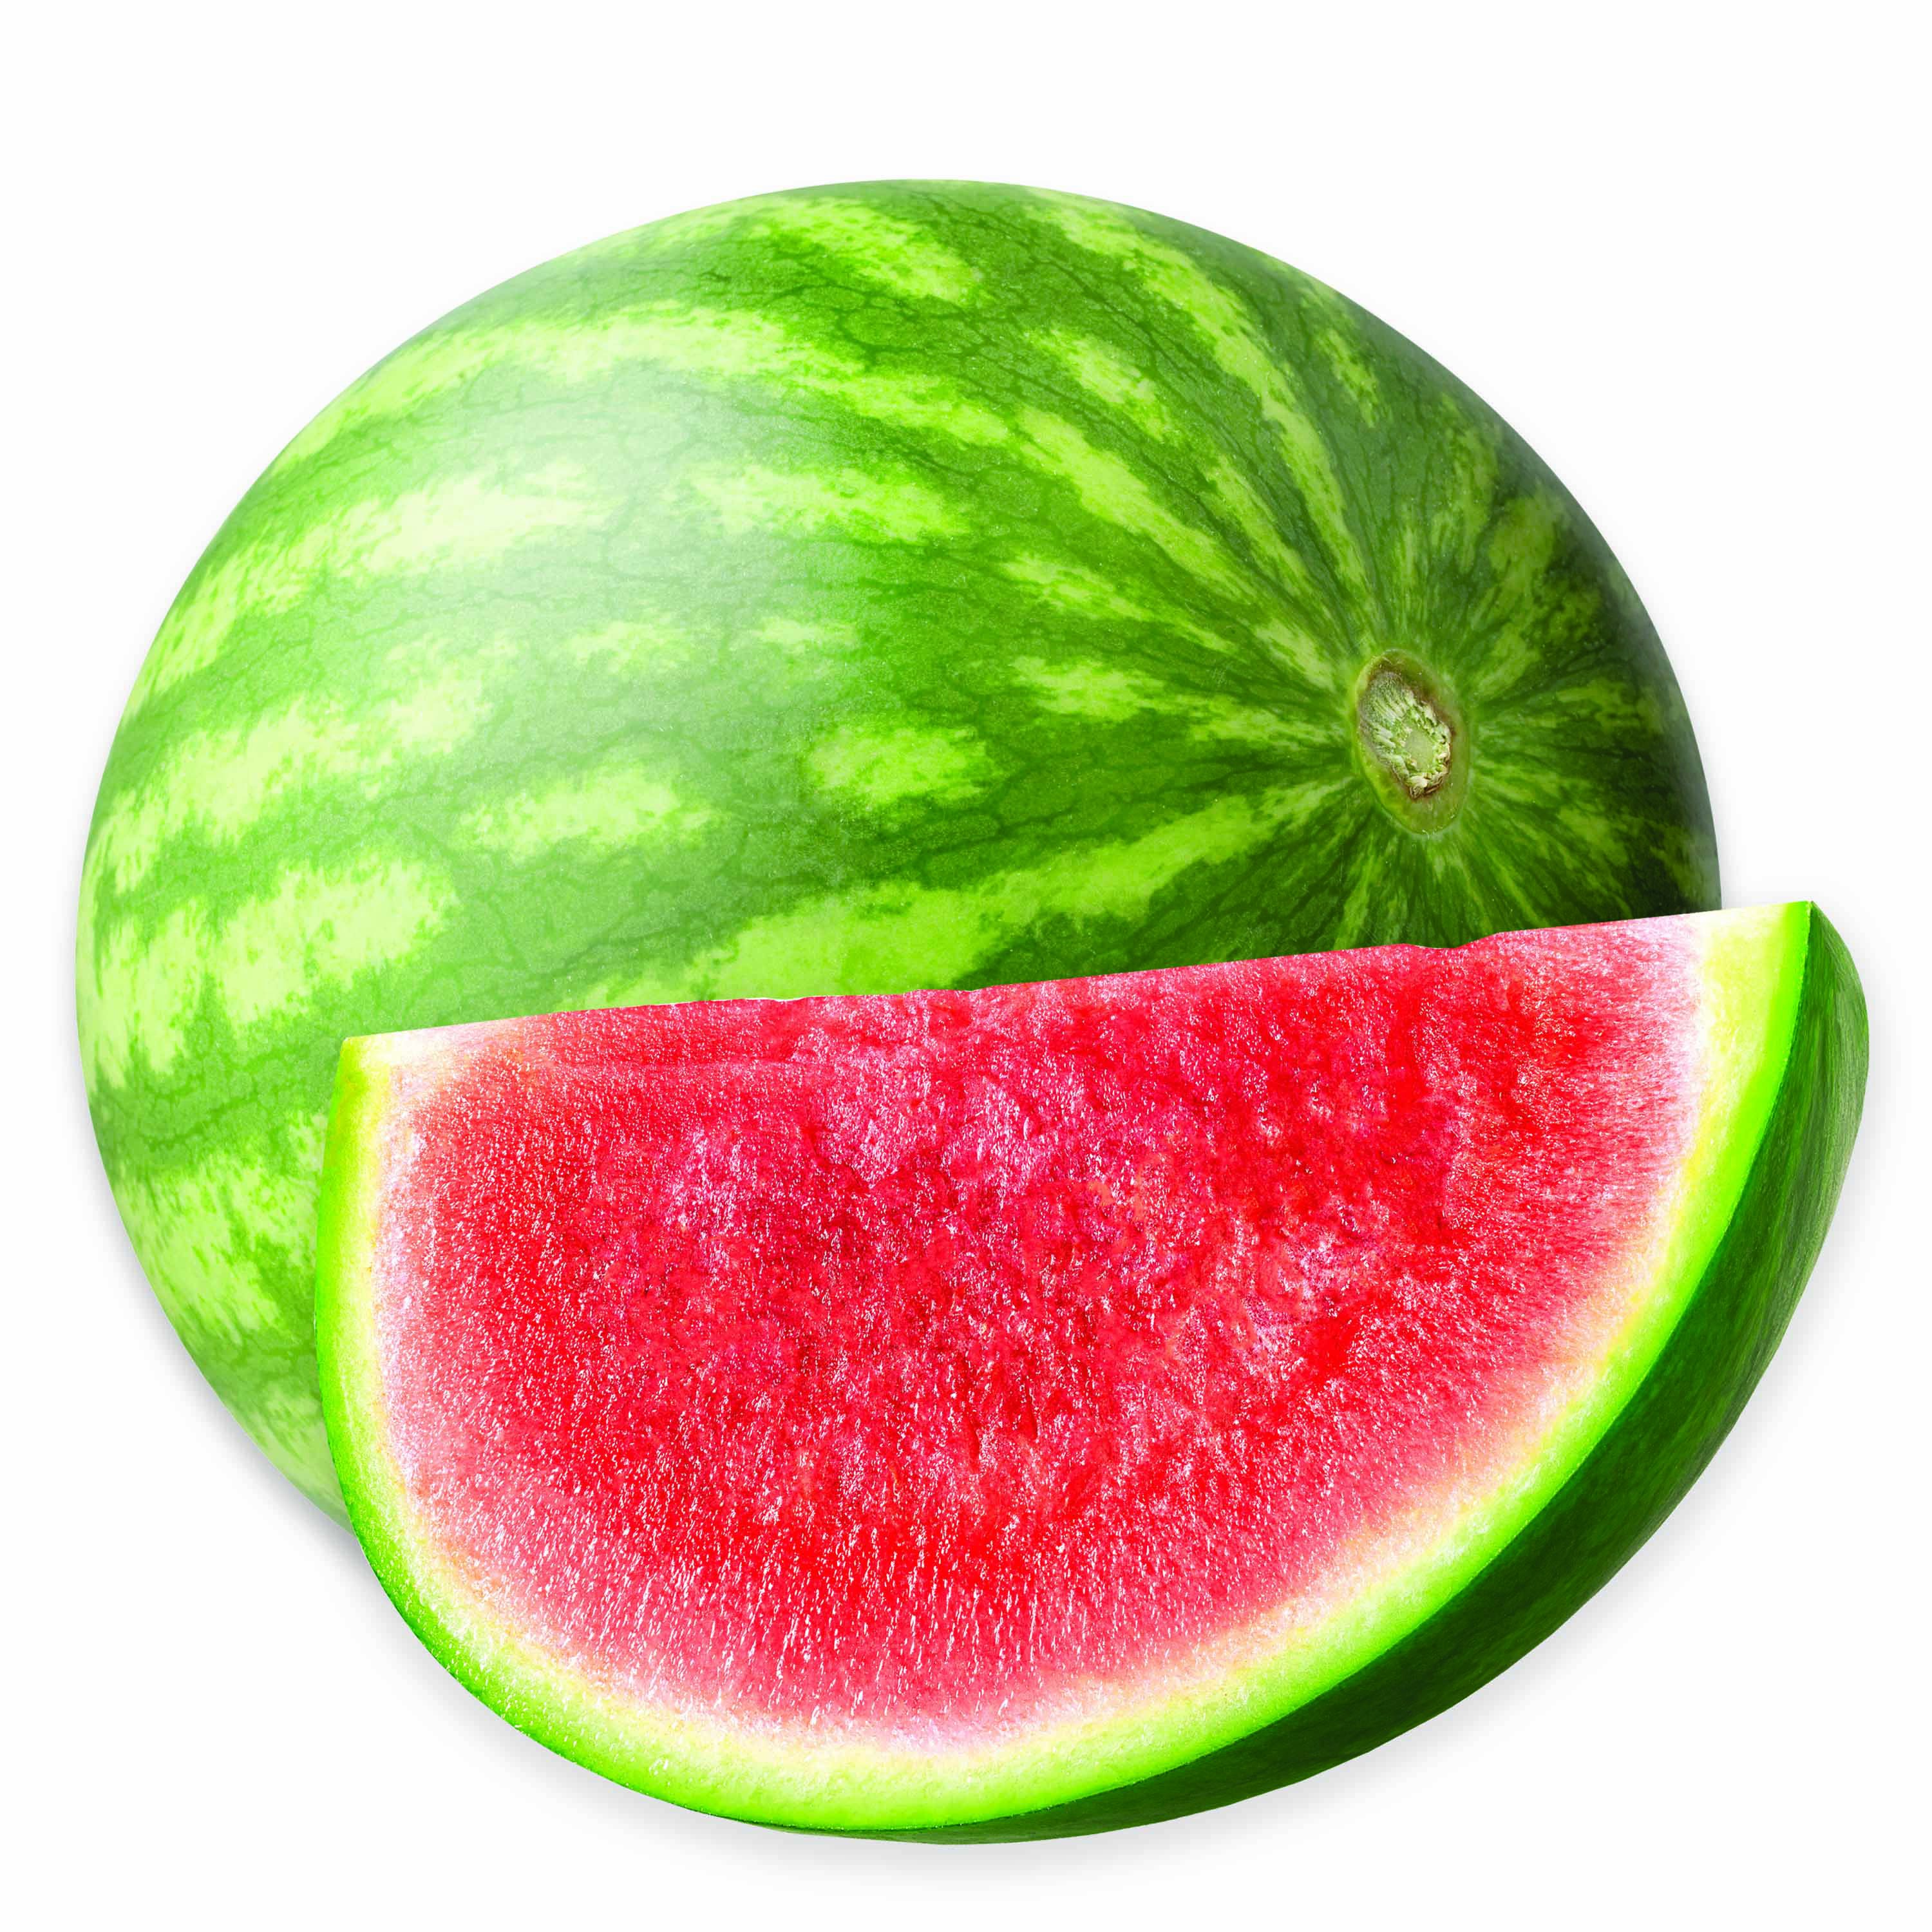
Label: Watermelon